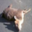
Label: deer